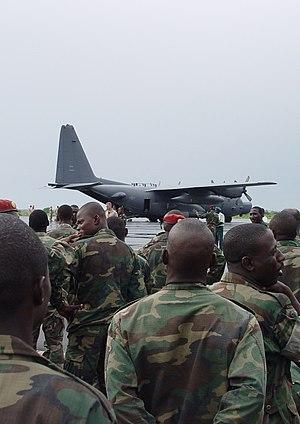
Des parachutistes maliens se regroupent en vue d'embarquer a bord d'un MC-130H Combat Talon II du 352e groupe d'opérations spéciales, lors d'un entrainement commun en Afrique.
La 33ᵉ régiment des commandos parachutistes est un régiment d'infanterie parachutiste des Forces armées maliennes.